Portuguese Inquisition

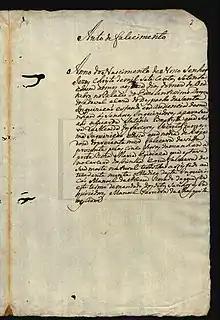
Death certificate of Rosa Egipcíaca, recorded by the Inquisition.

The cult of the Holy Spirit survived in the Azores Islands among the local population and under the traditional protection of the Order of Christ. Here the arm of the Inquisition did not effectively extend its power, despite reports from local ecclesiastical authorities. Beyond the Azores, the cult survived in many parts of Brazil (where it was established in the 16th through 18th centuries) and is celebrated today in all Brazilian states except two, as well as in pockets of Portuguese settlers in North America (Canada and USA), mainly among those of Azorean descent. Afro-Brazilian religious mystic and formerly enslaved prostitute, Rosa Egipcíaca, was imprisoned in both Rio de Janeiro and Lisbon by the Inquisition. She died working in the kitchen of the Lisbon inquisition. Egipcíaca was the author of the first book to be written by a black woman in Brazil - entitled "Sagrada Teologia do Amor Divino das Almas Peregrinas" it detailed her religious visions and prophecies.